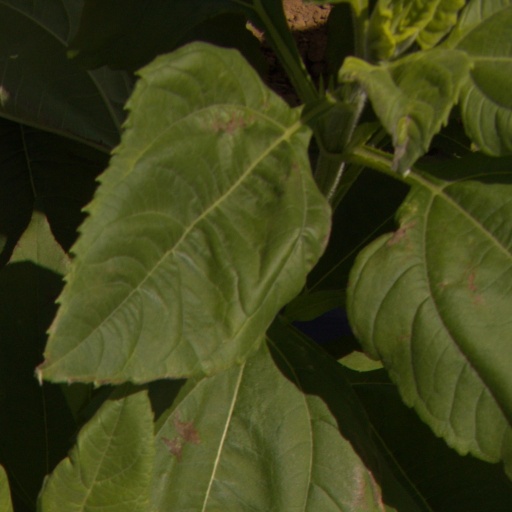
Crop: Jerusalem artichoke